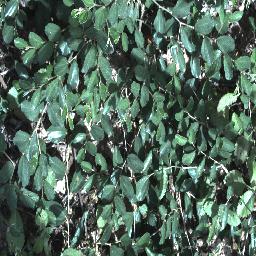
Label: chinee_apple